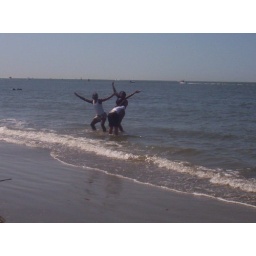
Three of my trip mates playing in the water at the beach at Fort Moultrie.